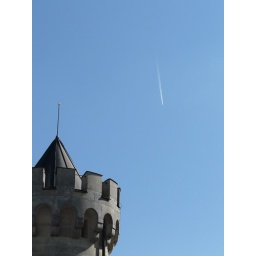
I like the contrast of the medieval style castle and the modern Jet in the sky above.